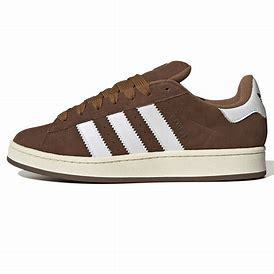
Brand: Adidas
Model: Campus 00S